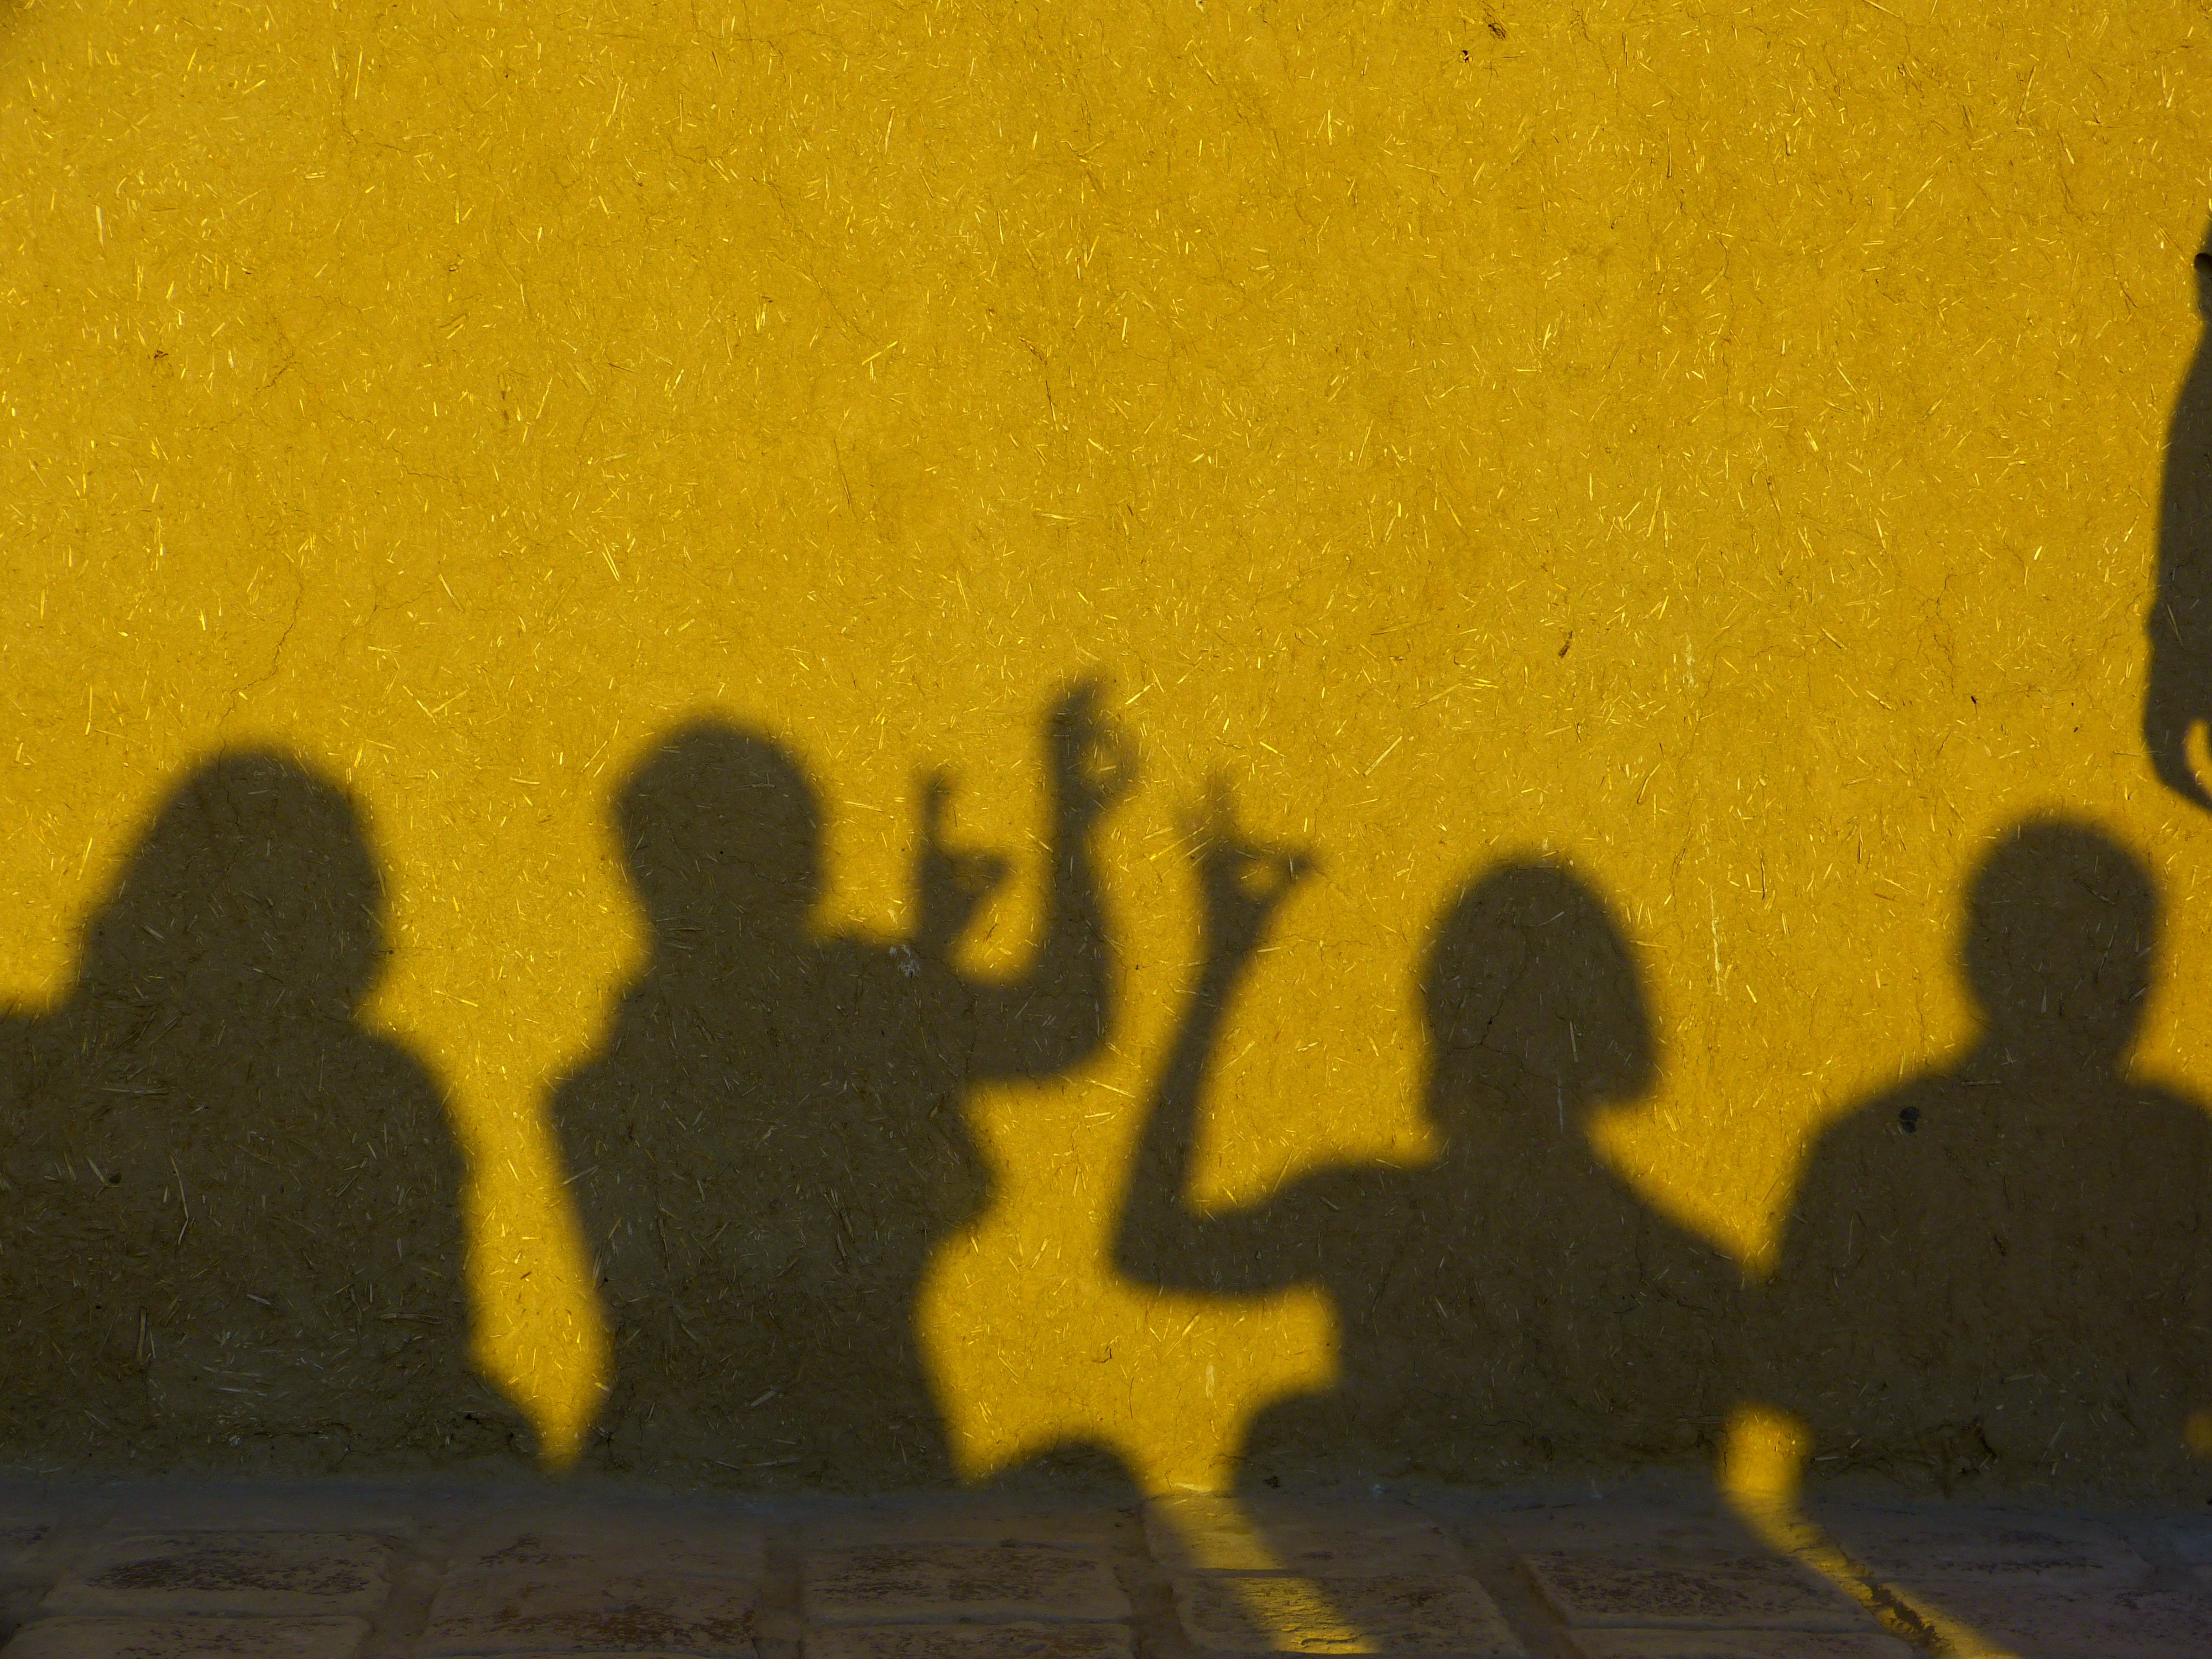
light, sunset, number, evening, color, shadow, human, yellow, font, art, personal, shadow play, hispanic